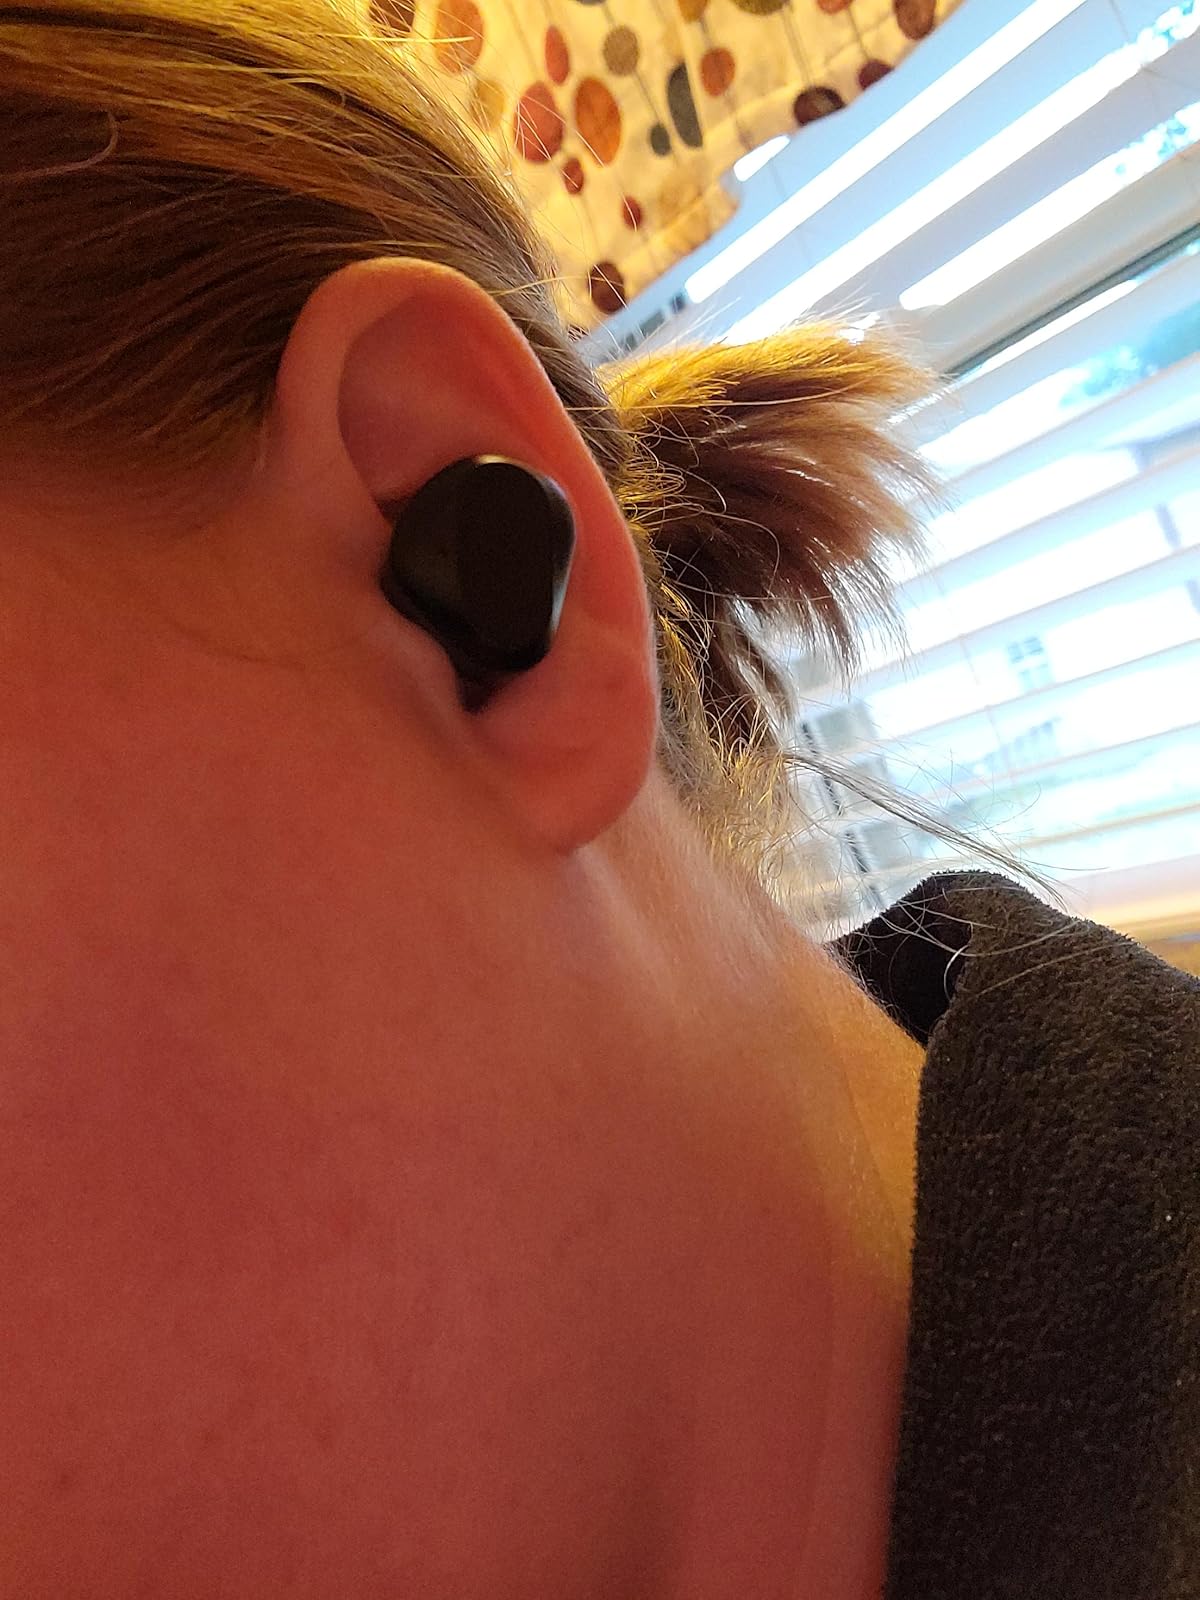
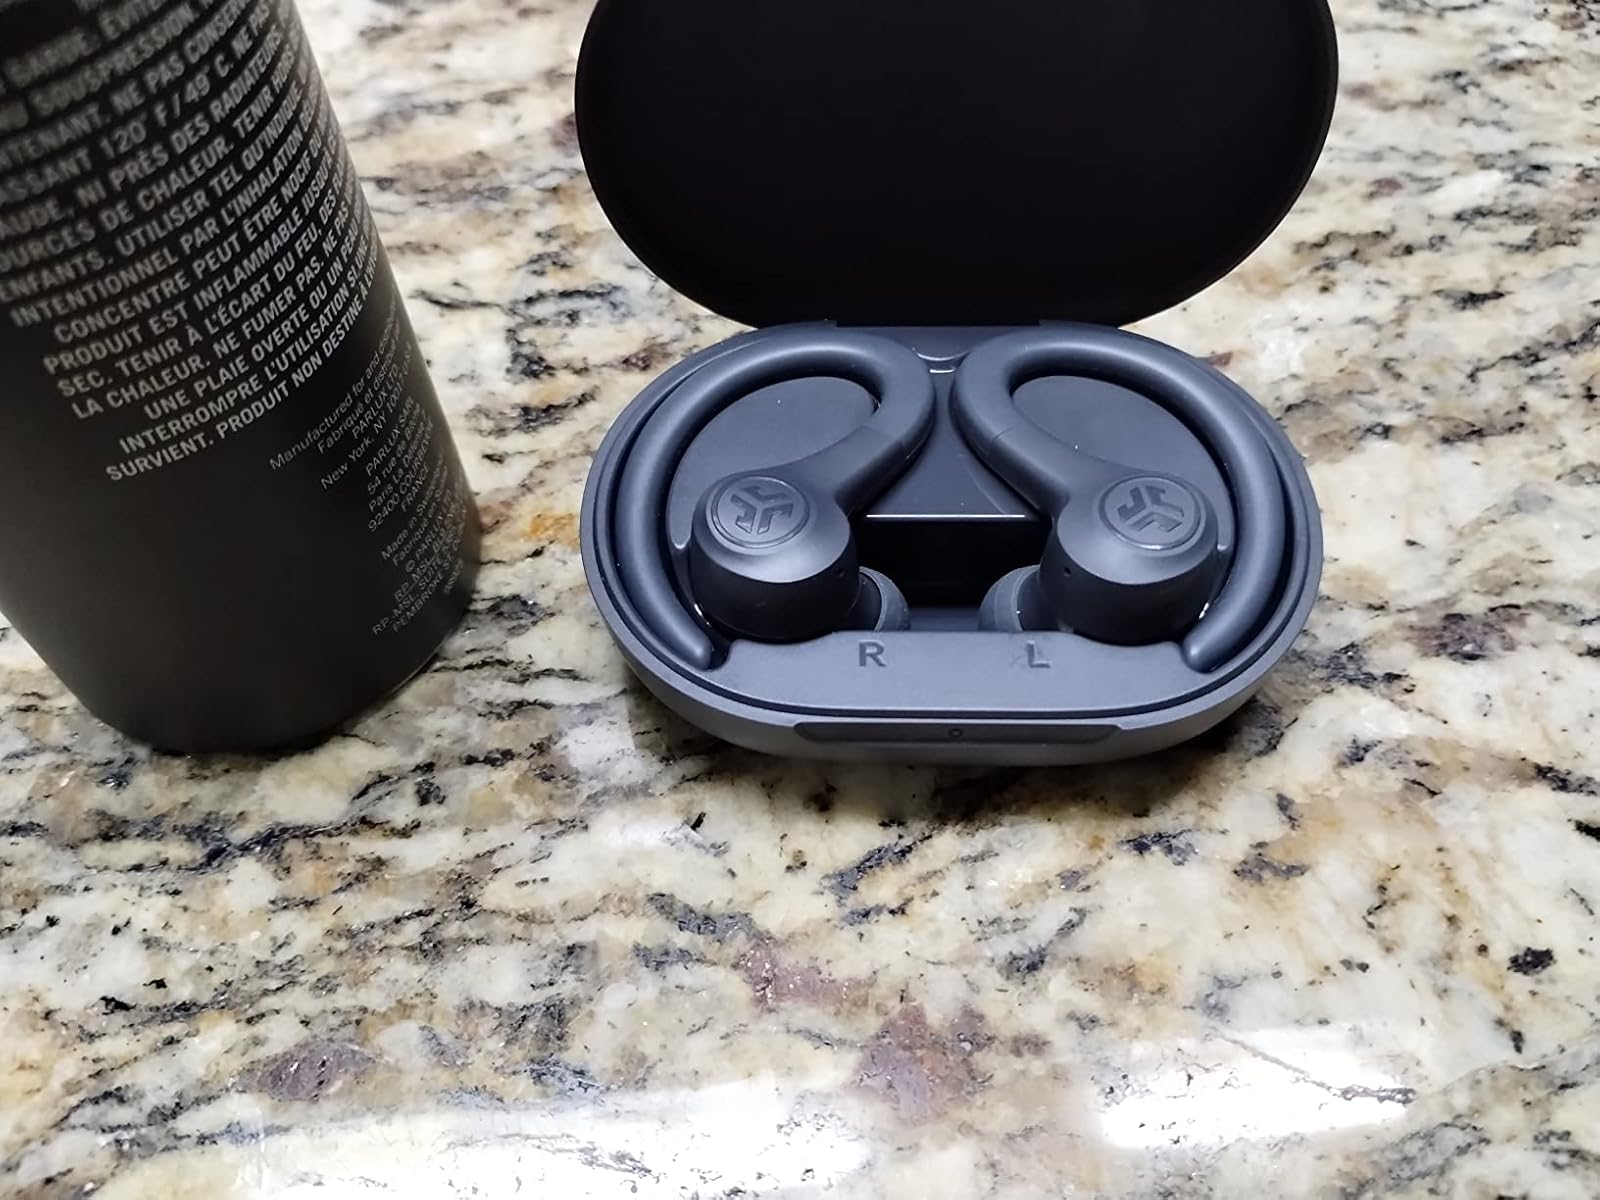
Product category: earbuds
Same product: no